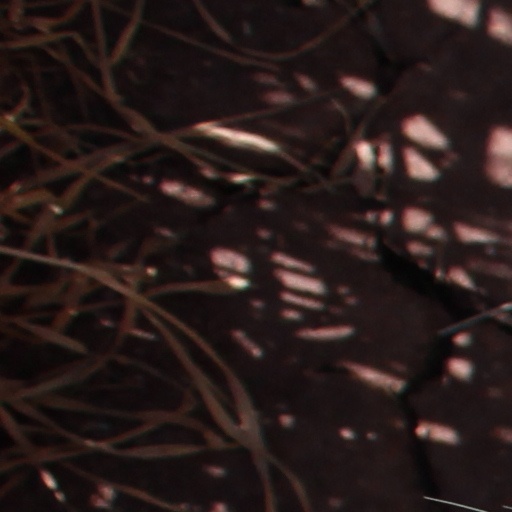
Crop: wheat